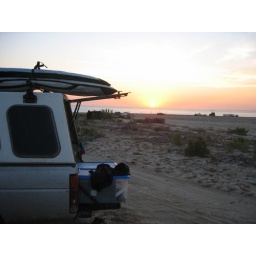
Stayed for free next to Gar's friend Doug in the dry river bed near Los Barriles.